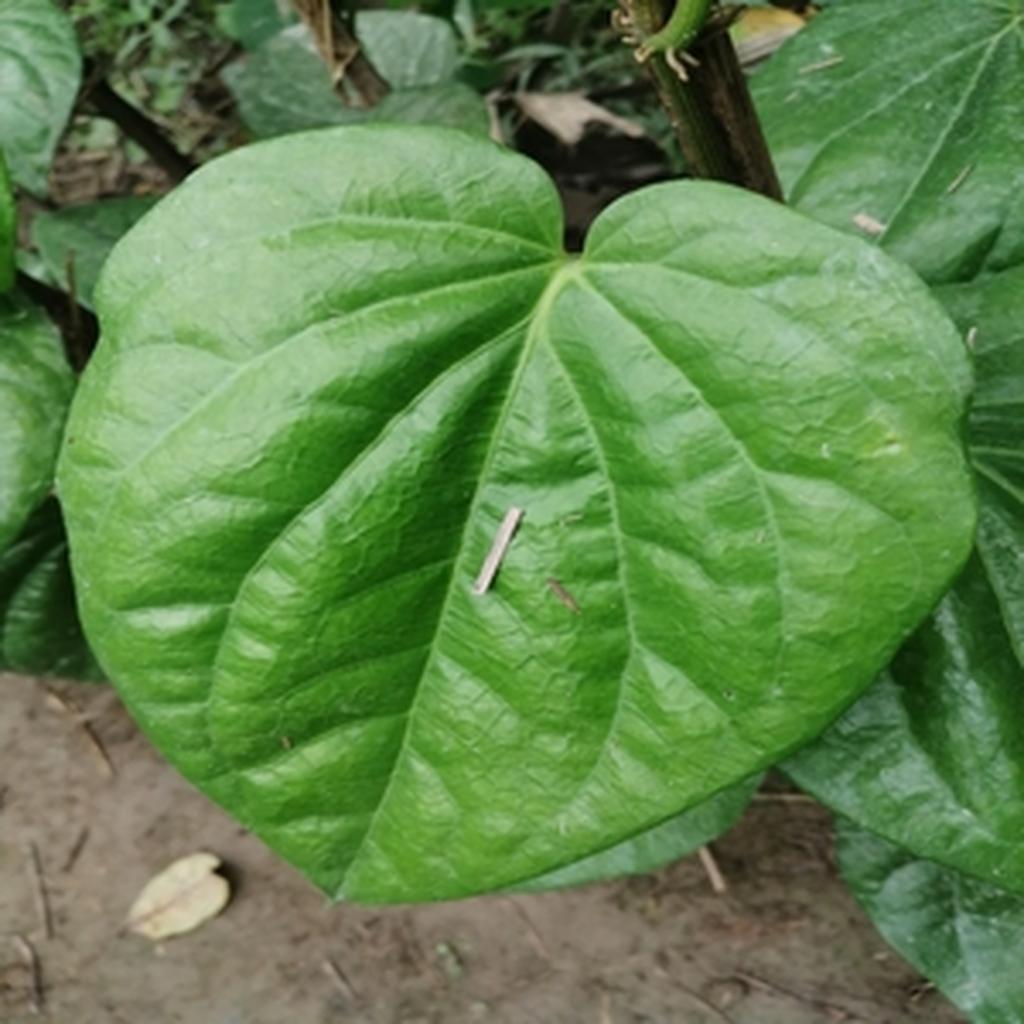
Label: Healthy_Leaf